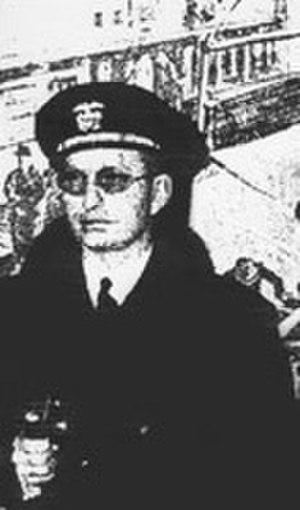
Sara Elizabeth Bruce Northrup Hollister est une occultiste, qui fut la seconde épouse de L. Ron Hubbard, dirigeant-fondateur de l’Église de Scientologie, et aussi son inspiratrice dans son idéologie par sa participation à la création de la dianétique, qui deviendra plus tard, la Scientologie.